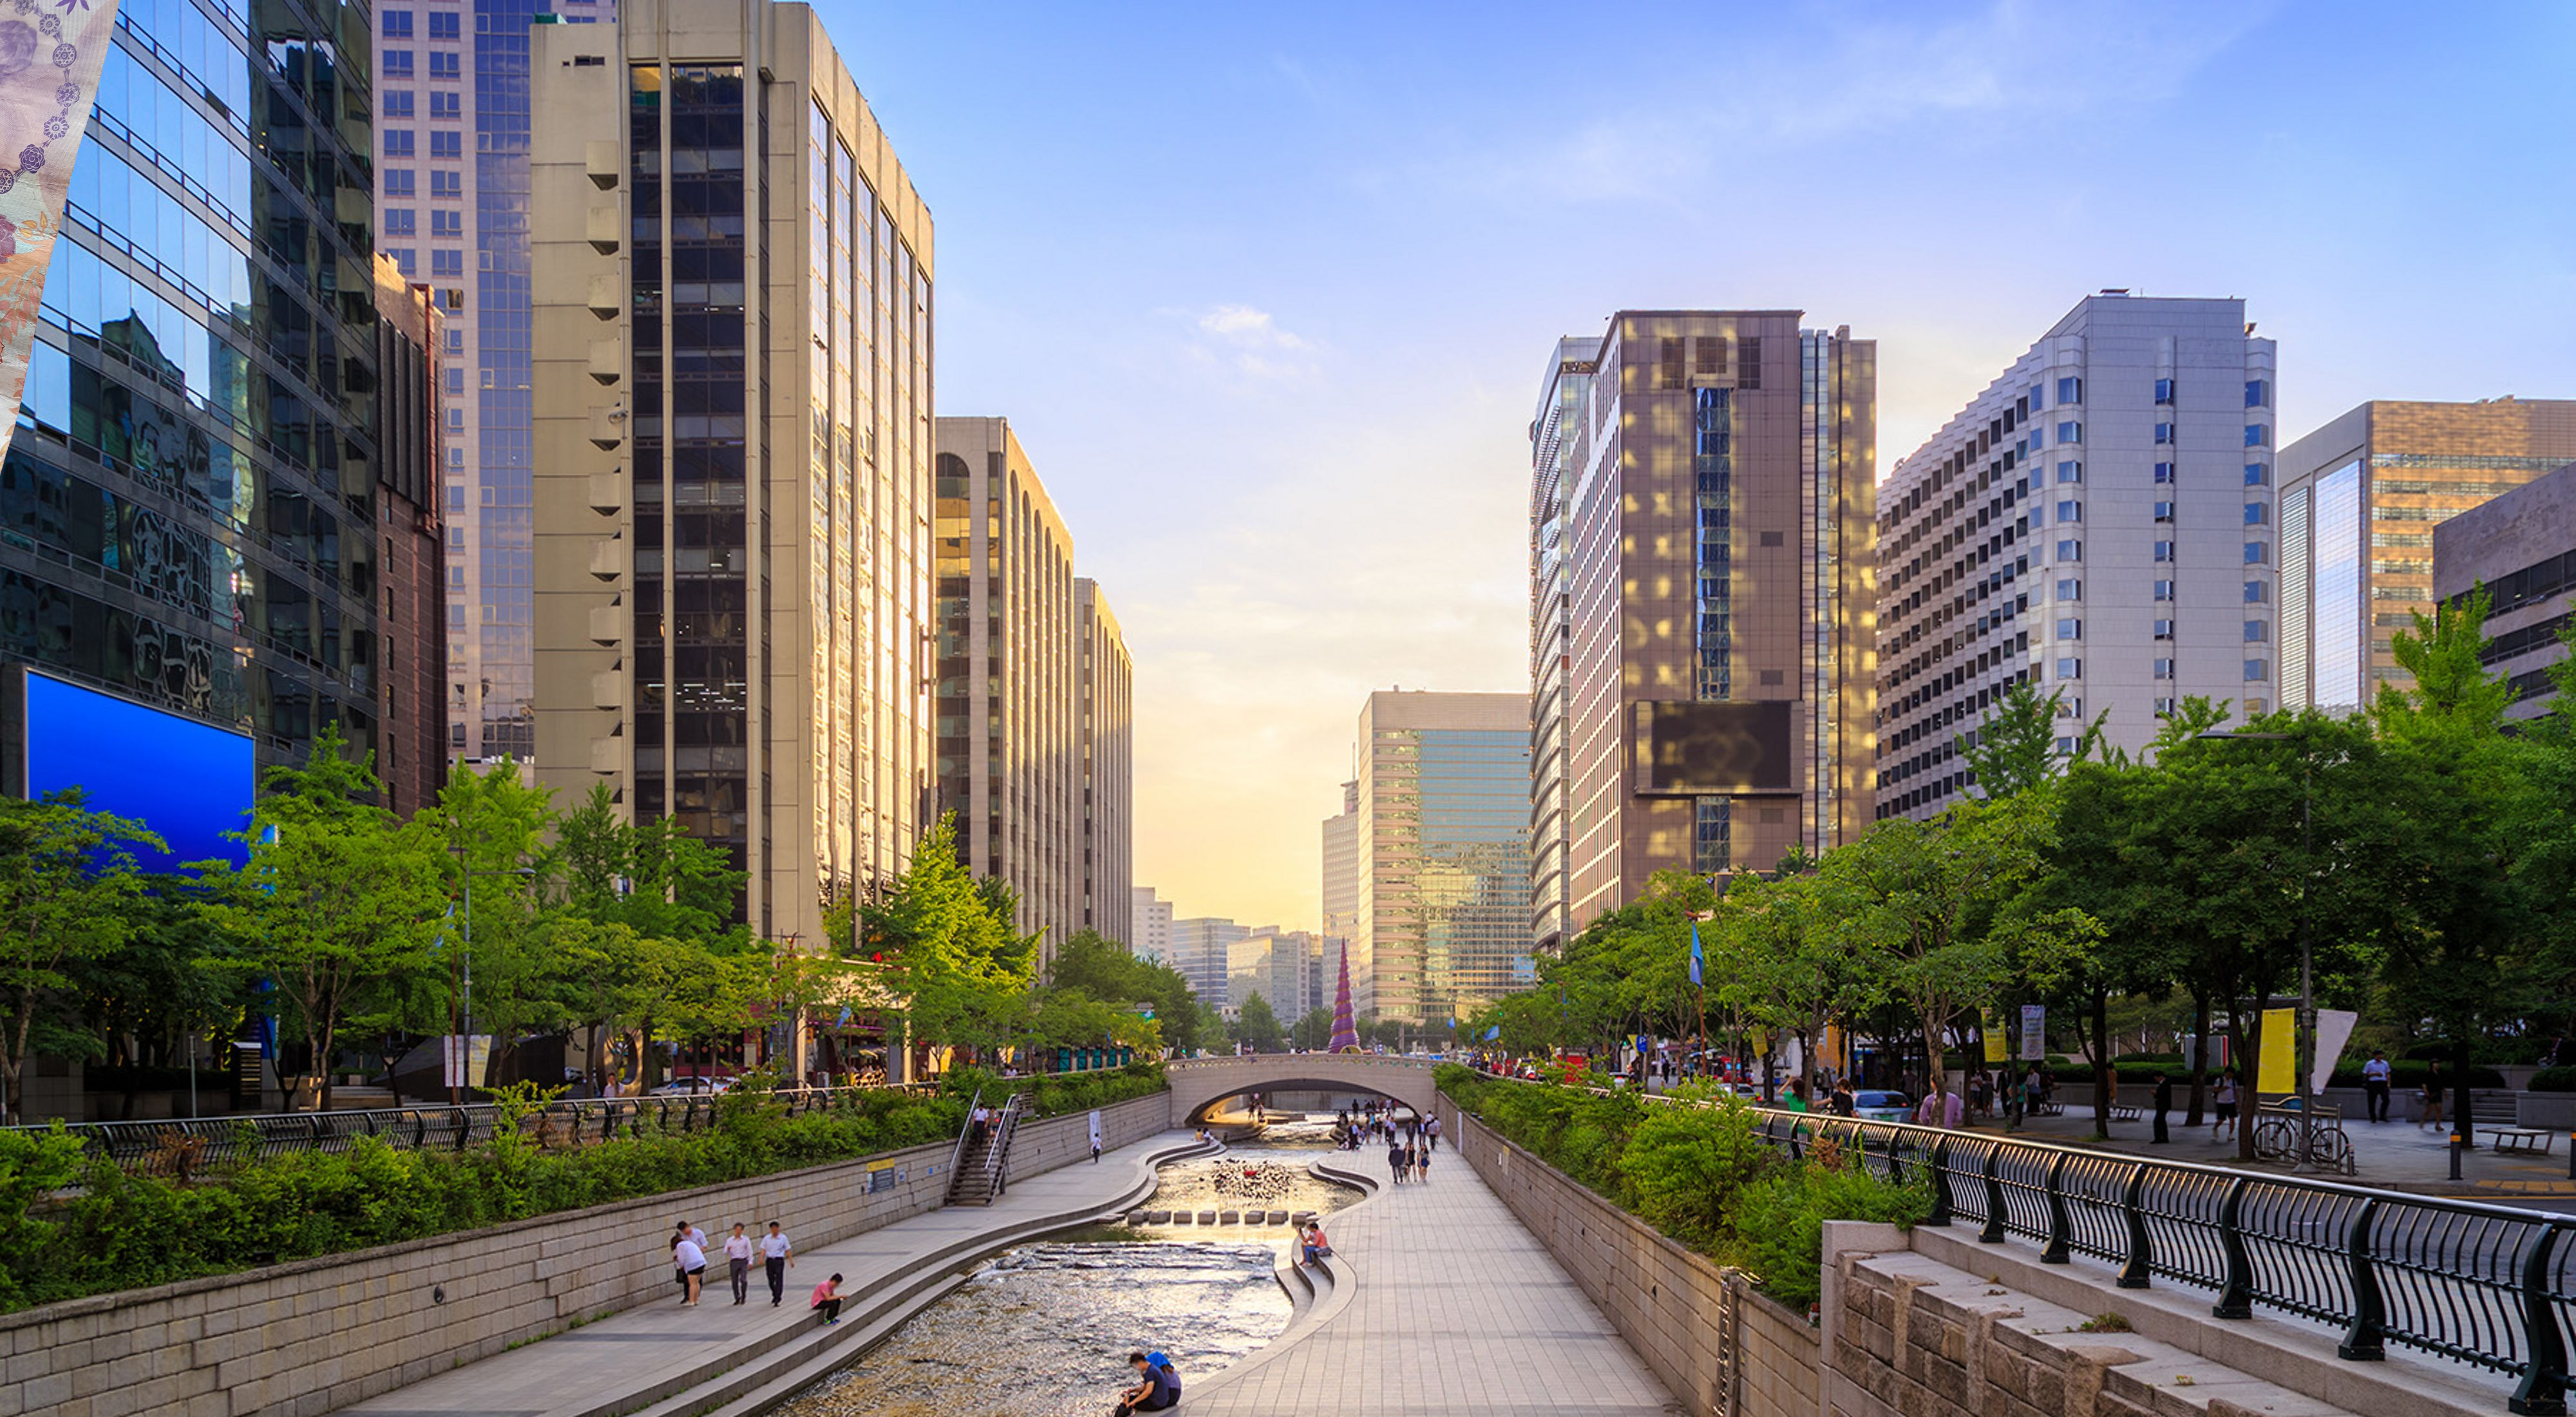
Denominación: 100